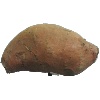
Label: potato_sweet